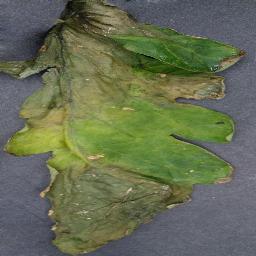
Label: Tomato___Late_blight